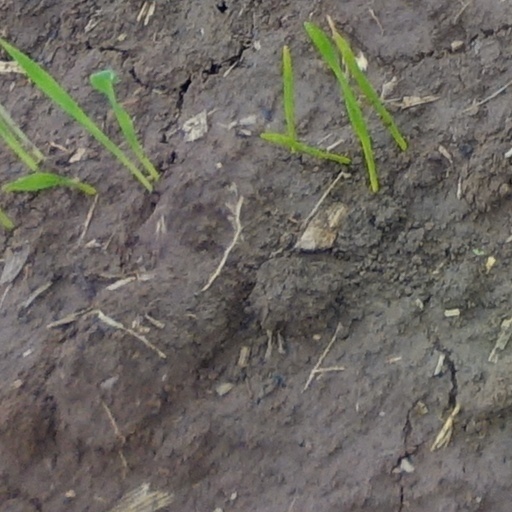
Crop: wheat